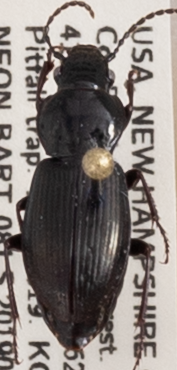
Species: Pterostichus pensylvanicus
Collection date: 2019-07-10
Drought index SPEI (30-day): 0.334
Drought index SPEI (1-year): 1.28
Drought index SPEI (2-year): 0.664